Llwyngwern railway station

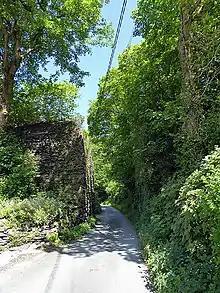
The abutments of a bridge that carried the Llwyngwern quarry tramway

Immediately to the south of the station was the junction between the main line of the Corris Railway and the horse-worked branch that served the Llwyngwern quarry, which is now the home of the Centre for Alternative Technology. The branch was built after 1887.